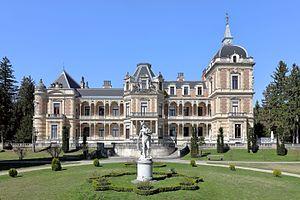
La Villa Hermès est un petit château du Lainzer Tiergarten en Autriche, situé dans un ancien domaine de chasse de la noblesse autrichienne à l'ouest de Vienne, non loin de Schönbrunn. Ce château tire son nom du Dieu grec Hermès, dont la statue se trouve dans le jardin du château. L'Empereur Franz Joseph I l'offrit à l'Impératrice Élisabeth dite « Sissi » en tant que « château des rêves ». Aujourd'hui, la Villa Hermès est utilisée pour des expositions du Musée de Vienne.